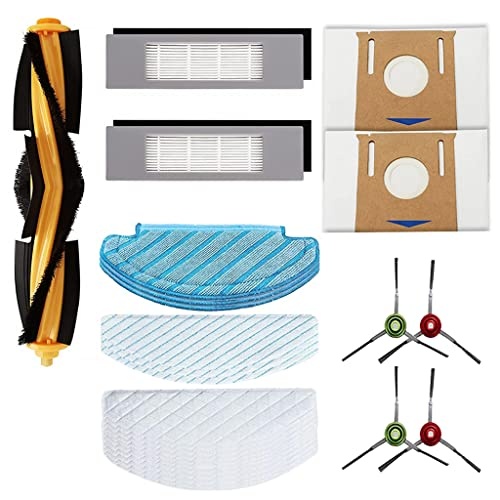
HASTHIP® 25Pcs Replenishment Kit, Replacement Parts Replacement Accessories Compatible with Ecovacs Deebot OZMO T8 AIVI T8 Max N8 PRO N8 Pro Plus Series Cleaning Tool and Accessories
PERFECT COMPATIBILITY: Designed exclusively for Ecovacs Deebot OZMO T8 AIVI T8 Max N8 PRO N8 Pro Plus Series, ensuring a precise fit and optimal performance. GREAT VALUE REPLACEMENT ACCESSORIES FOR ECOVACS DEEBOT: Great affordable accessories kit for Ecovacs Deebot, contains 1 main cleaning brush replacement(18.3cm), 4 three-wing side brushs, 2 filter net, 3 washable mop pad, 2 dust bag, 3 fine fiber mop pads, 10 disposable mop cloth. Super value accessories pack for Ecovacs Deebot sweeping robot . DURABLE AND RELIABLE: Crafted from premium materials, our replacement parts and accessories are built to withstand regular use, ensuring long-lasting performance. EFFORTLESS INSTALLATION: Replacing these parts is a simple and straightforward process, with clear instructions provided for a hassle-free experience. PROLONG LIFESPAN: Regularly replacing these components as part of your maintenance routine will extend the life, keeping it running smoothly and efficiently.
Brand: HASTHIP
Category: Home & Garden > Household Appliance Accessories > Vacuum Accessories > Accessory Kits